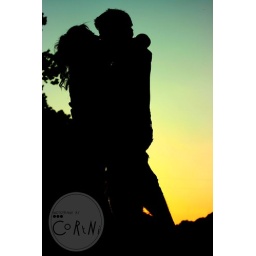
Another manual shot with the camera propped by a river rock